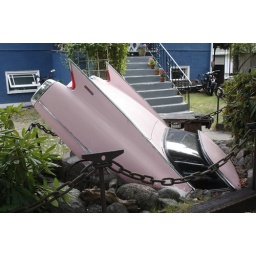
cadillac garden in ground